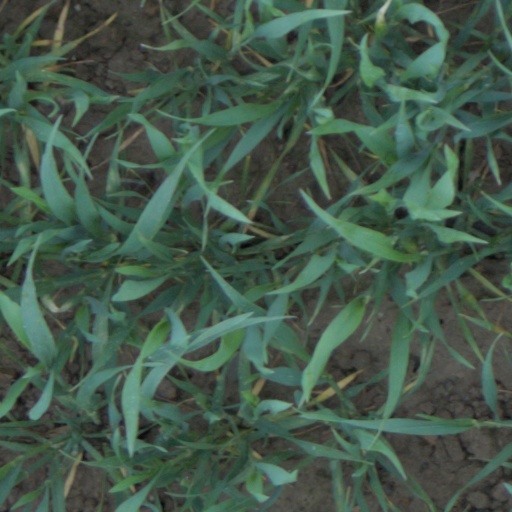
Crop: wheat